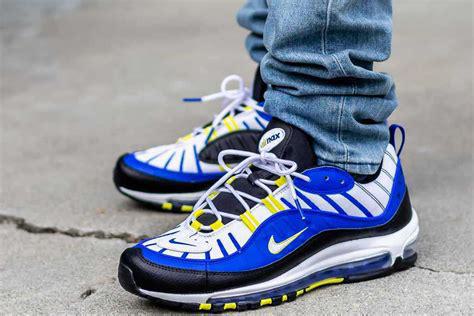
Brand: Nike
Model: Air Max 98